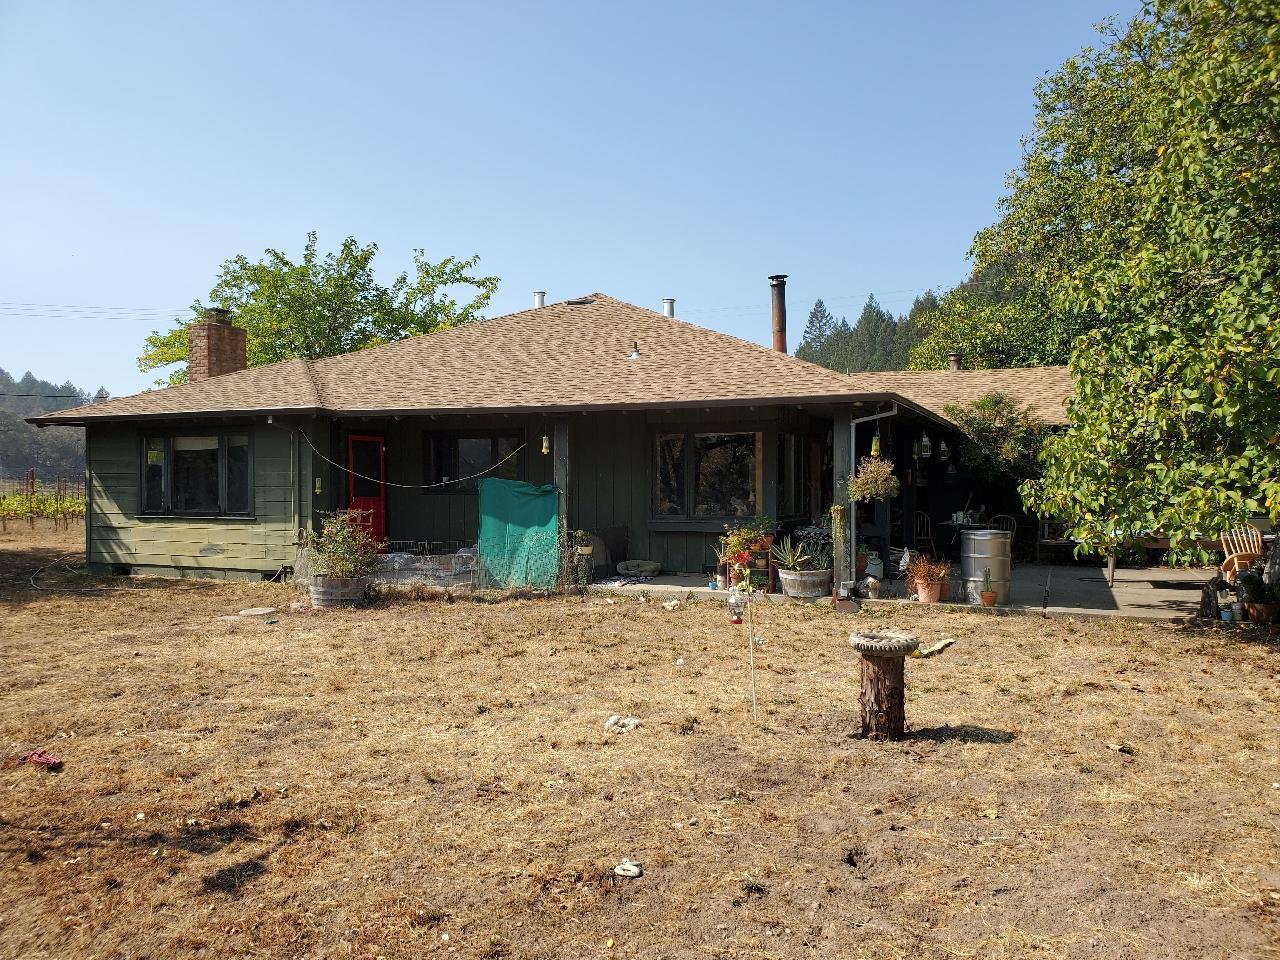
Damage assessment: no_damage